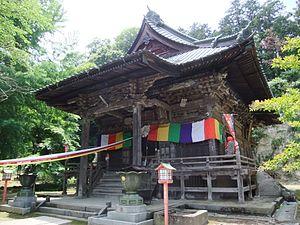
Le Bandō Sanjūsankasho désigne une succession des trente-trois temples bouddhistes dans l'est du Japon dédiés à la déesse Kannon. Bandō est l'ancien nom de ce qui est à présent la région de Kantō, nom utilisé en la circonstance parce que les temples sont tous situés dans les préfectures de Kanagawa, Saitama, Tokyo, Gunma, Ibaraki, Tochigi et Chiba. Comme c'est le cas avec tous ces circuits, chaque site a un rang et les pèlerins croient que la visite de tous les temples dans un ordre déterminé est un acte de grand mérite religieux.